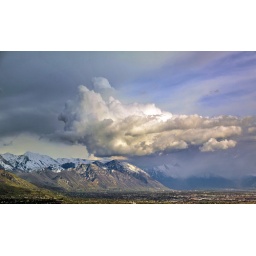
huge cloud over mountains east of provo from traverse